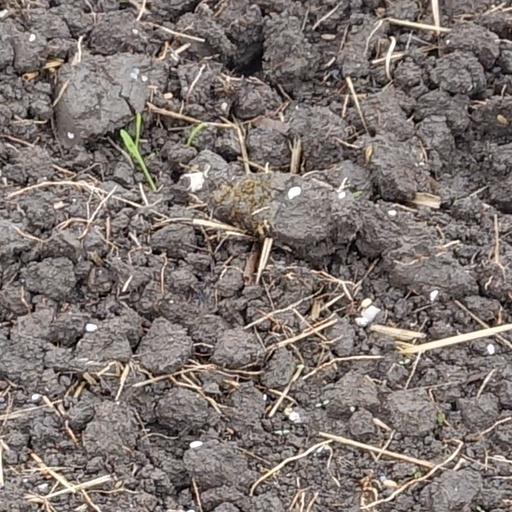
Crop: wheat